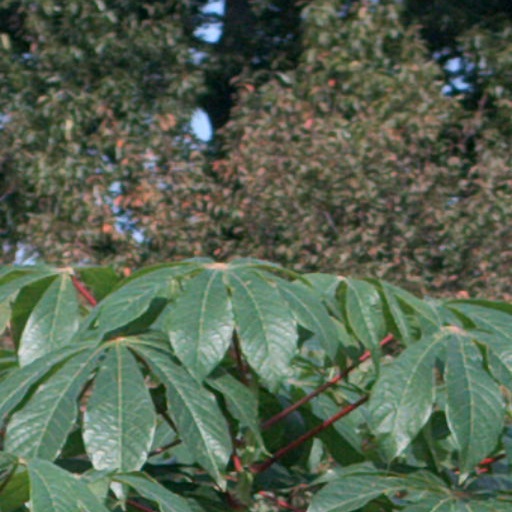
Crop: cassava